Hamilton–Reynolds affair

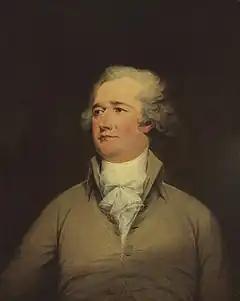
Alexander Hamilton at around the time of the scandal, 1792

The Hamilton–Reynolds affair was the first major sex scandal in United States political history. It involved Secretary of the Treasury Alexander Hamilton, who conducted an affair with Maria Reynolds from 1791 to 1792, during the presidency of George Washington. After he discovered the affair, Reynolds' husband, James Reynolds, blackmailed Hamilton, who paid him over $1,300 in hush money, about a third of his annual income. In 1797, Hamilton publicly admitted to the affair after his political enemies accused him of financial corruption during his time as the Treasury Secretary. Hamilton responded by writing, "The charge against me is a connection with one James Reynolds for purposes of improper pecuniary speculation. My real crime is an amorous connection with his wife, for a considerable time with his privity and connivance."